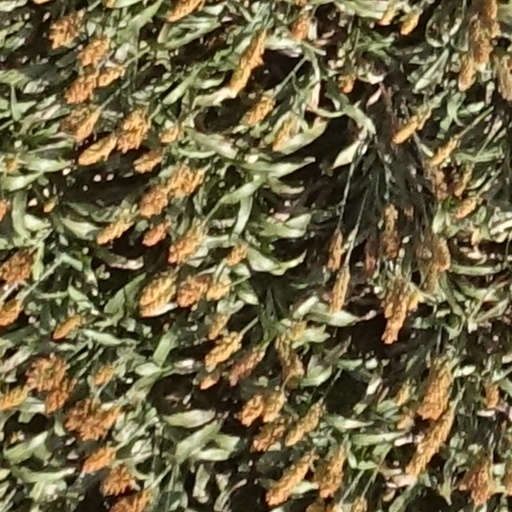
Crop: sorghum